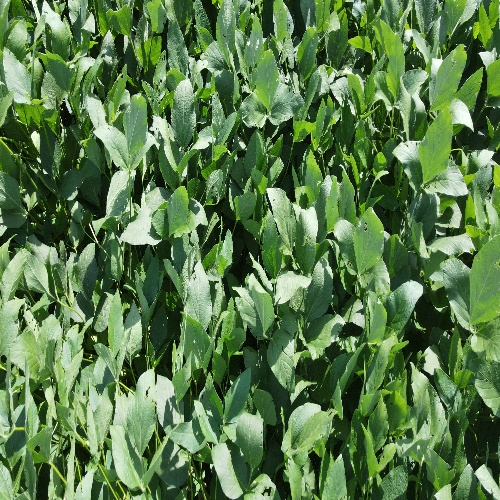
Label: Caterpillar